Princess Margaret, Countess of Snowdon

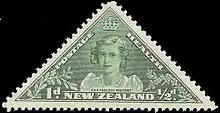
Princess Margaret appeared on a 1943 postage stamp in New Zealand

Margaret was a Brownie in the 1st Buckingham Palace Brownie Pack, formed in 1937. She was also a Girl Guide and later a Sea Ranger. She served as President of Girlguiding UK from 1965 until her death on 9 February 2002.